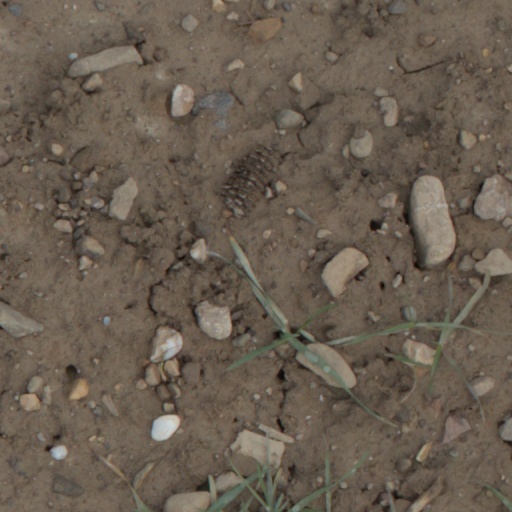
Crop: wheat